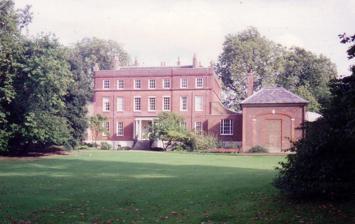
Building: Bushy House
Country: United Kingdom
Year built: 1663
Former royal residence in Teddington in South West London Bushy House East side of Bushy House in 1992 Former names Upper Lodge General information Type House Architectural style English classical architecture Location Teddington , London , England Coordinates 51°25′13″N 0°20′21″W / 51.42028°N 0.33917°W / 51.42028; -0.33917 Construction started 1663 ( 1663 ) Renovated 1713–1715 Client Edward Proger followed by, on rebuild, George Montagu, 1st Earl of Halifax Owner Part of National Physical Laboratory Design and construction Architect(s) William Samwell Listed Building – Grade II* Official name Bushy House Designated 2 September 1952 Reference no. 1080870 Bushy House is a Grade II* listed former residence of King William IV and Queen Adelaide in Teddington , London , which George Montagu, 1st Earl of Halifax had constructed for his own enjoyment on the site of a previous house Upper Lodge, Bushy Park , between 1714 and 1715. It is part of the National Physical Laboratory and its upper two storeys overlook adjoining Bushy Park . The house and 30 acres (12 ha) of surrounding Bushy Park land were taken as the site for the National Physical Laboratory (NPL) in 1900 after concerns about flooding of the previously proposed site in the Old Deer Park , Richmond; it opened as part of this important laboratory in 1902. The ground floor and basement levels of Bushy House were converted to laboratory space and Richard Glazebrook , the first director of NPL, and later directors, used part of the building as private accommodation. Bushy House contains laboratories, two small museums that mainly contain historical scientific equipment , and rooms used for meetings and conferences. History Bushy House in its first form was built in 1663 by William Samwell for Edward Proger , at a cost of £4,000 (£773,000 in 2023), as the lodge of the Keeper/Ranger of Bushy Park in what was at the time the North Park part. Proger had been made Ranger of Bushy Park to reward him for his loyalty to King Charles II during his exile. It was rebuilt by Charles Montagu, 1st Earl of Halifax from 1714 to 1715 after he had bought the three parks from the Duchess of Cleveland and was made ranger. The house and office then passed to his cousin George Montague (1715–1737) and then to George's son George Montague-Dunk (1737–1771). From 1771 to 1792, it was occupied by the grandson of the 1st Earl through his eldest daughter, Lord North , prime minister, who had further homes such as in Epsom and the centre of London or Westminster. In 1797, after the death of both Lord North and his wife Lady Anne North , King George III appointed his son, William, Duke of Clarence , as ranger of Bushy Park, carrying with it residence at Bushy House. Clarence and his mistress Dorothea Jordan lived there together with their ten children until the couple's relationship came to an end in 1811. Clarence continued living there with the FitzClarence children and later his wife Princess Adelaide after they married in 1818. When at 6am on 26 June 1830 a messenger from London arrived at Bushy House with the news that King George IV was dead and Clarence was now King William IV, he is said to have replied that he had 'always wished to sleep with a queen' and gone back to bed. As William had appointed her ranger in her own right upon his accession, after William's death in 1837, Bushy House became Adelaide's official residence until her death in 1849. In 1865, Queen Victoria offered Bushy House to the Prince Louis, Duke of Nemours and other members of the exiled French royal family as they tried to restore the House of Bourbon .  After his return to France in 1871, he kept control of Bushy House until his death in 1896 in case he was forced to leave France again, and with Nemours not having children as heirs, the house became empty in 1897. In March 1902, the new National Physical Laboratory was opened at Bushy House by the Prince of Wales (later King George V ). Gallery North side of Bushy House in 2007 Bushy House from an 1827 book illustration East side of Bushy House in 1901/1902 A clone of Isaac Newton's apple tree References